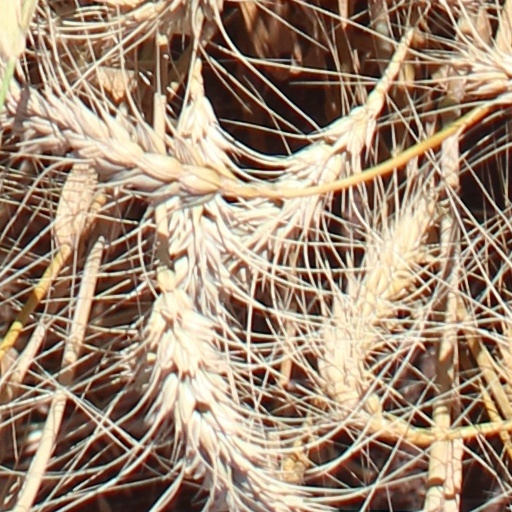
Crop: wheat